Louis Duffus

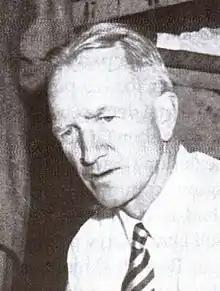
Louis Duffus

Louis George Duffus (13 May 1904 in Melbourne, Australia – 24 July 1984 in Johannesburg, South Africa) was a South African cricketer who became the country's most respected writer on the game.